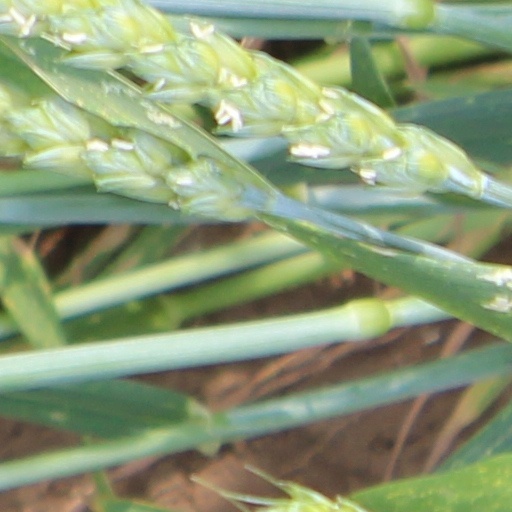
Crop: wheat